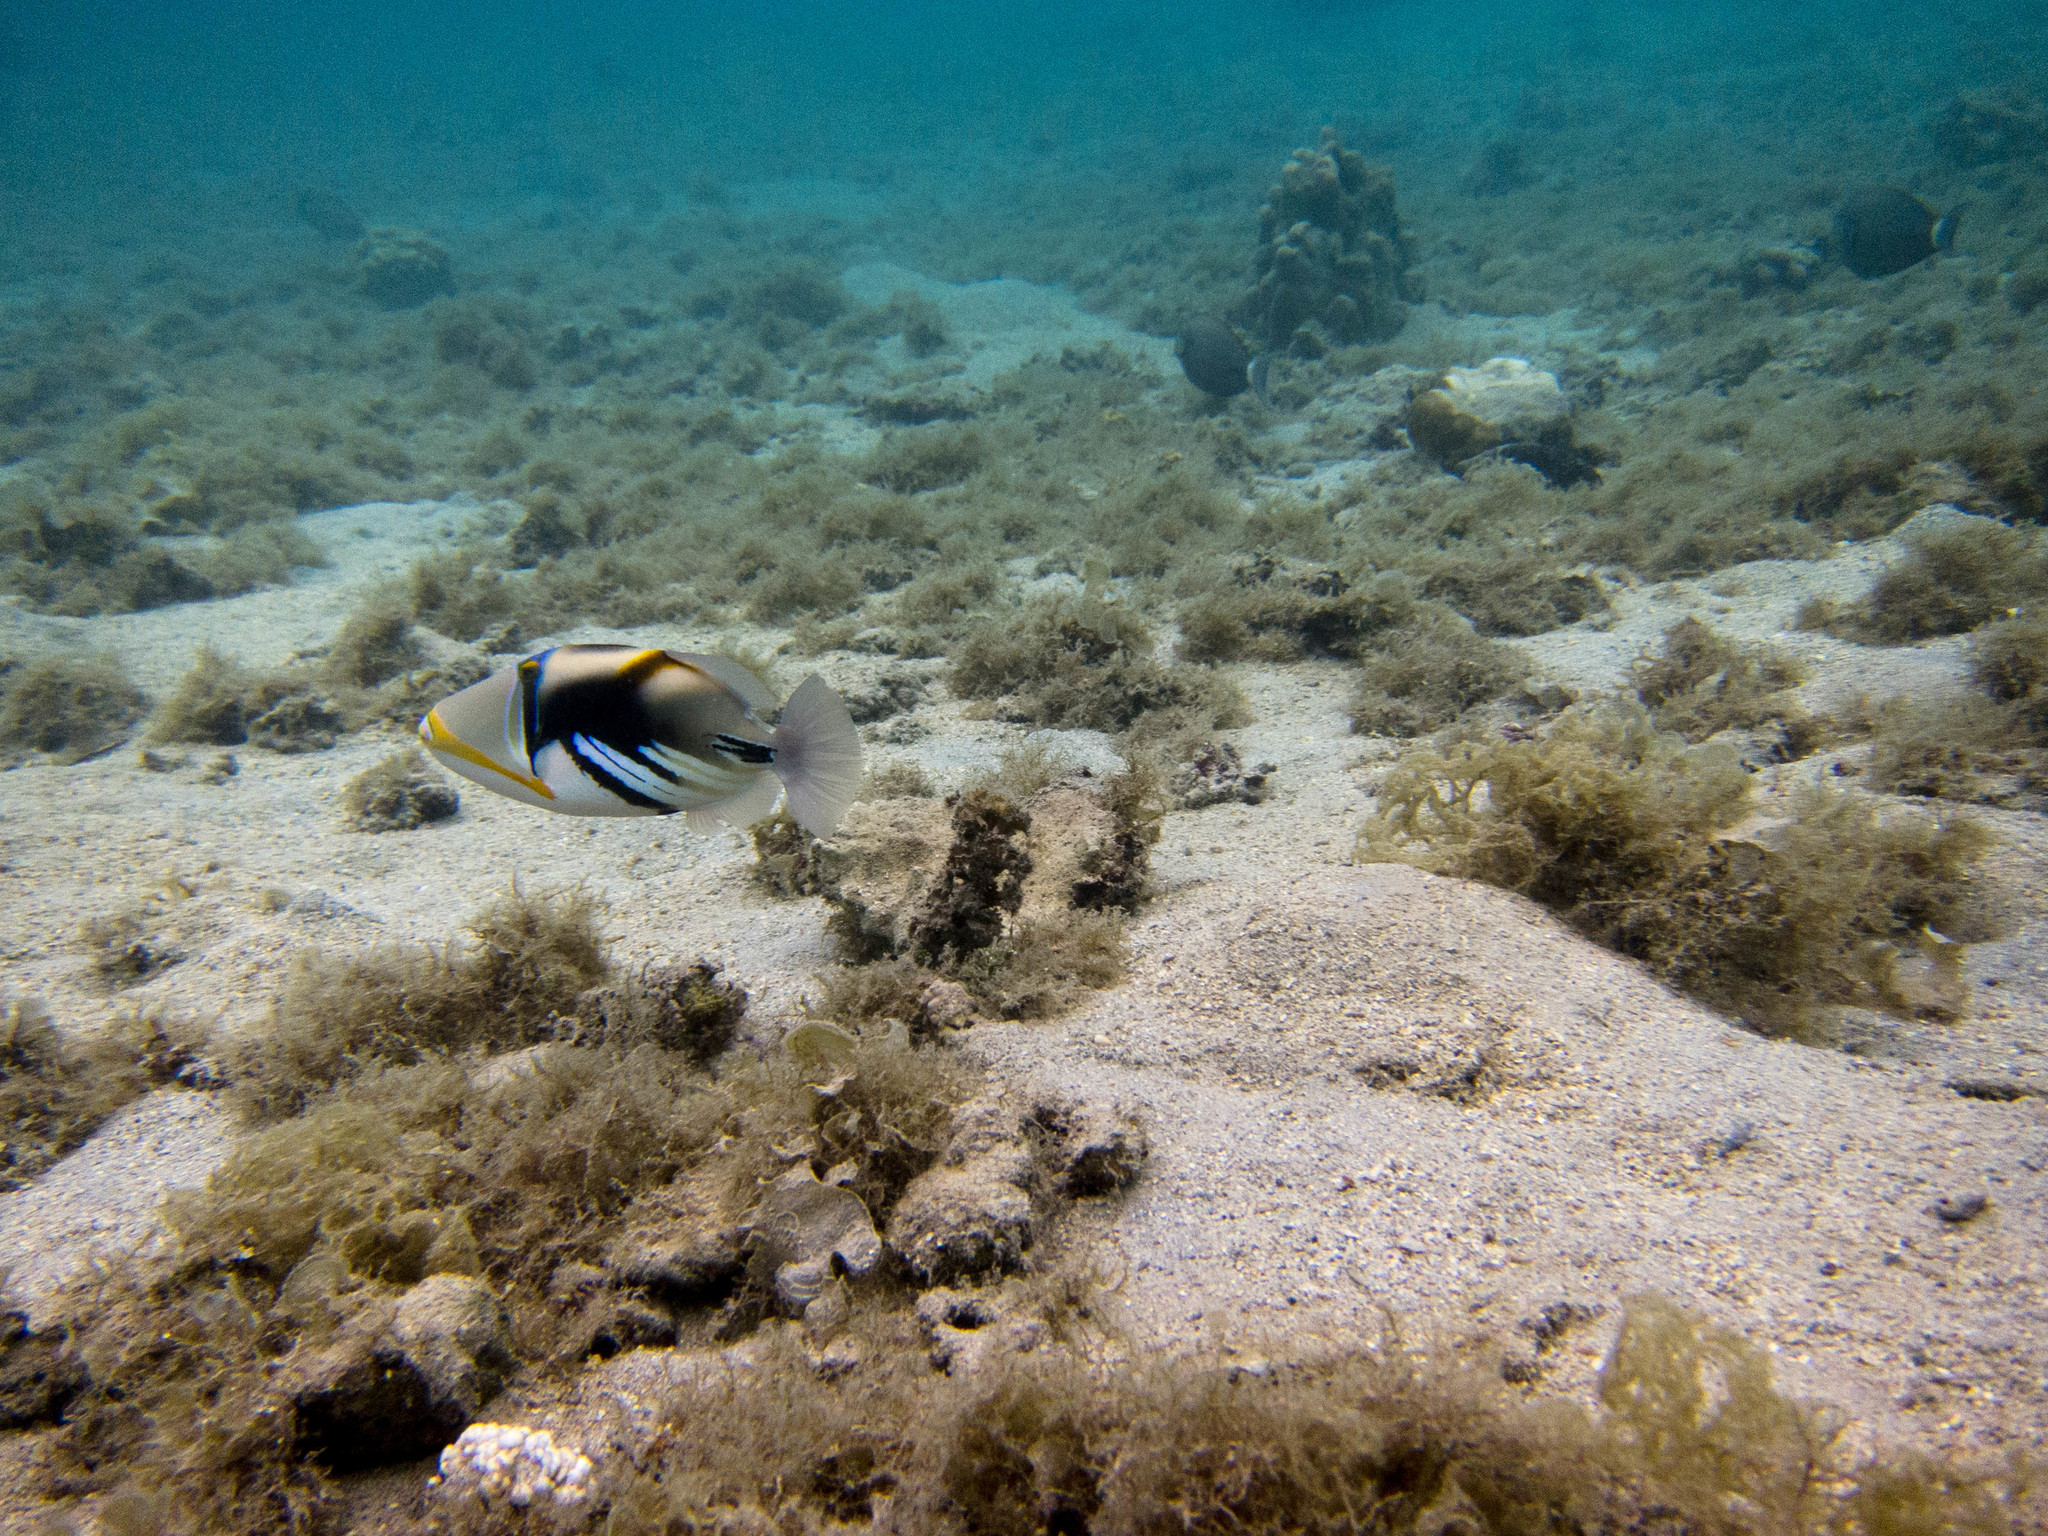
Rhinecanthus aculeatus (Lagoon Triggerfish)